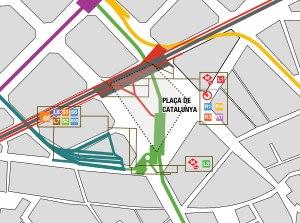
La place de Catalogne est une des principales places de Barcelone, en Espagne. D'une superficie d'environ 5 hectares, elle relie la Vieille-ville de Barcelone et l'Eixample. La place jouxte plusieurs rues importantes ou célèbres de la ville telles que le Passeig de Gràcia et La Rambla.